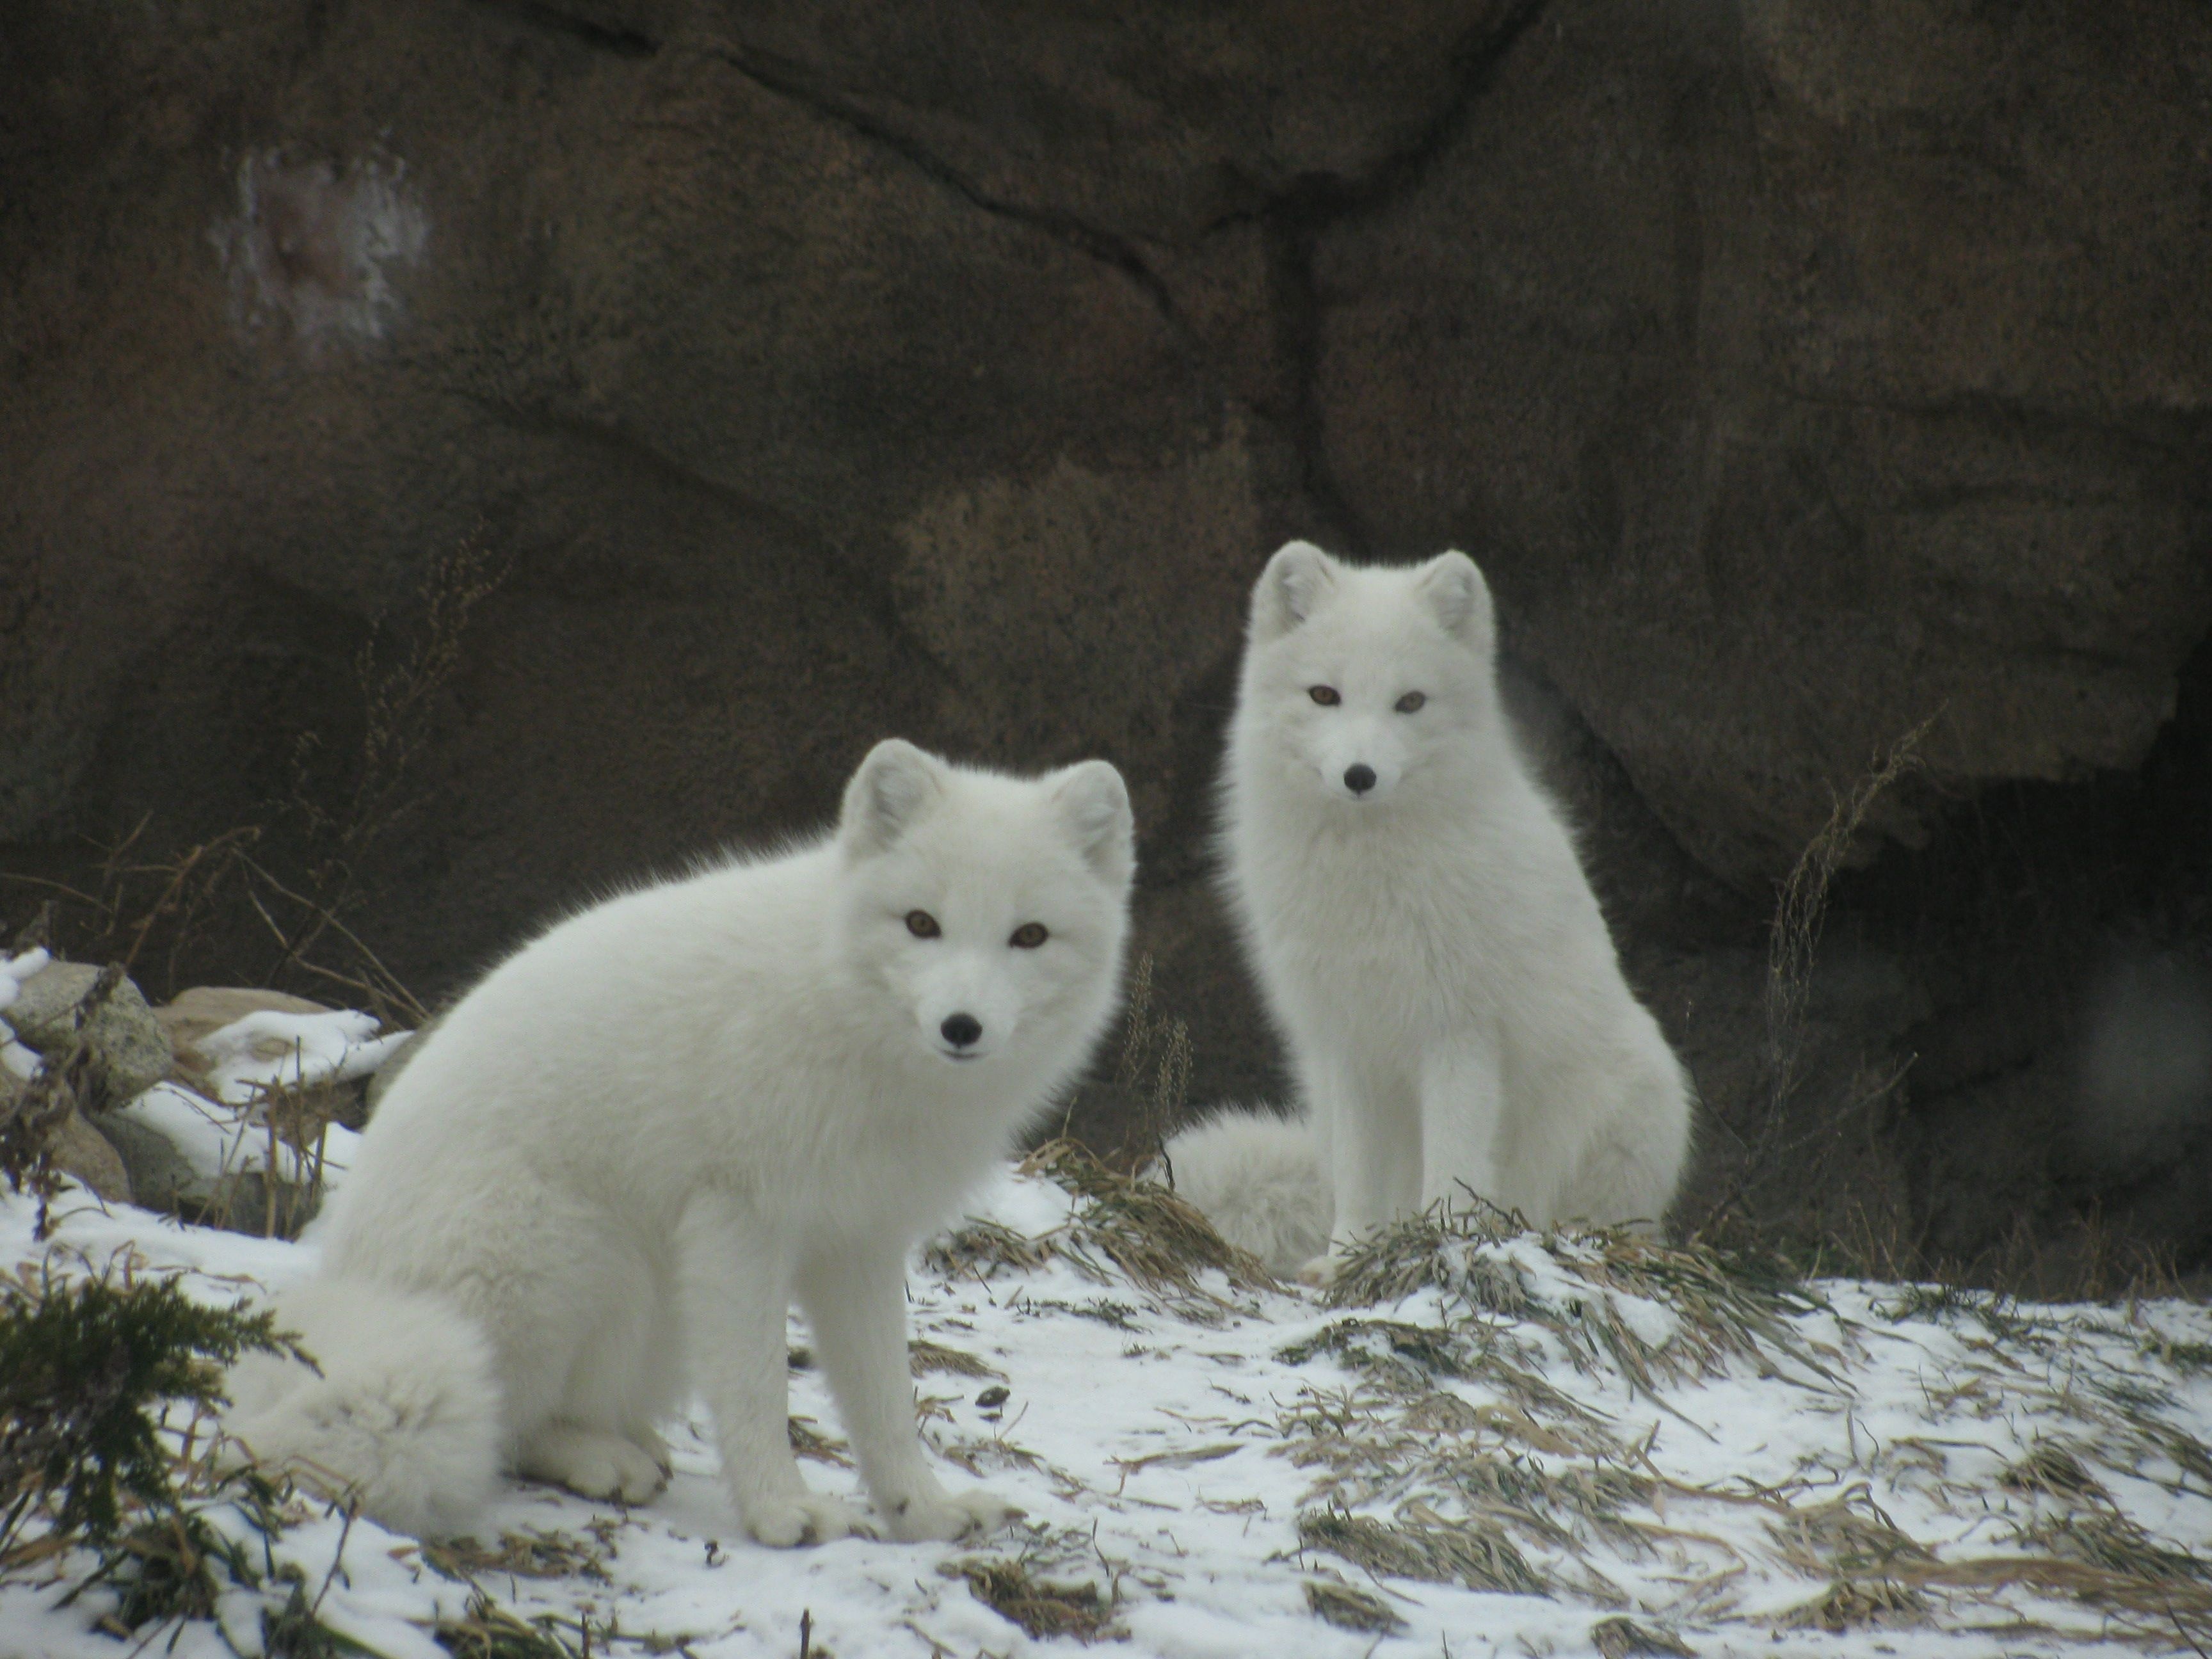
snow, cold, winter, white, dog, environment, fluffy, mammal, wolf, fox, arctic, polar bear, ecology, arctic fox, family, friends, vertebrate, cuddly, friendly, samoyed, pack, hokkaido, white shepherd, foxes, siberian husky, dog like mammal, carnivoran, dog breed group, greenland dog, east siberian laika, west siberian laika, canis lupus tundrarum, berger blanc suisse, kishu